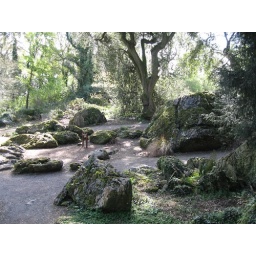
A tranquil forest setting of curious rock formations and caves near the castle